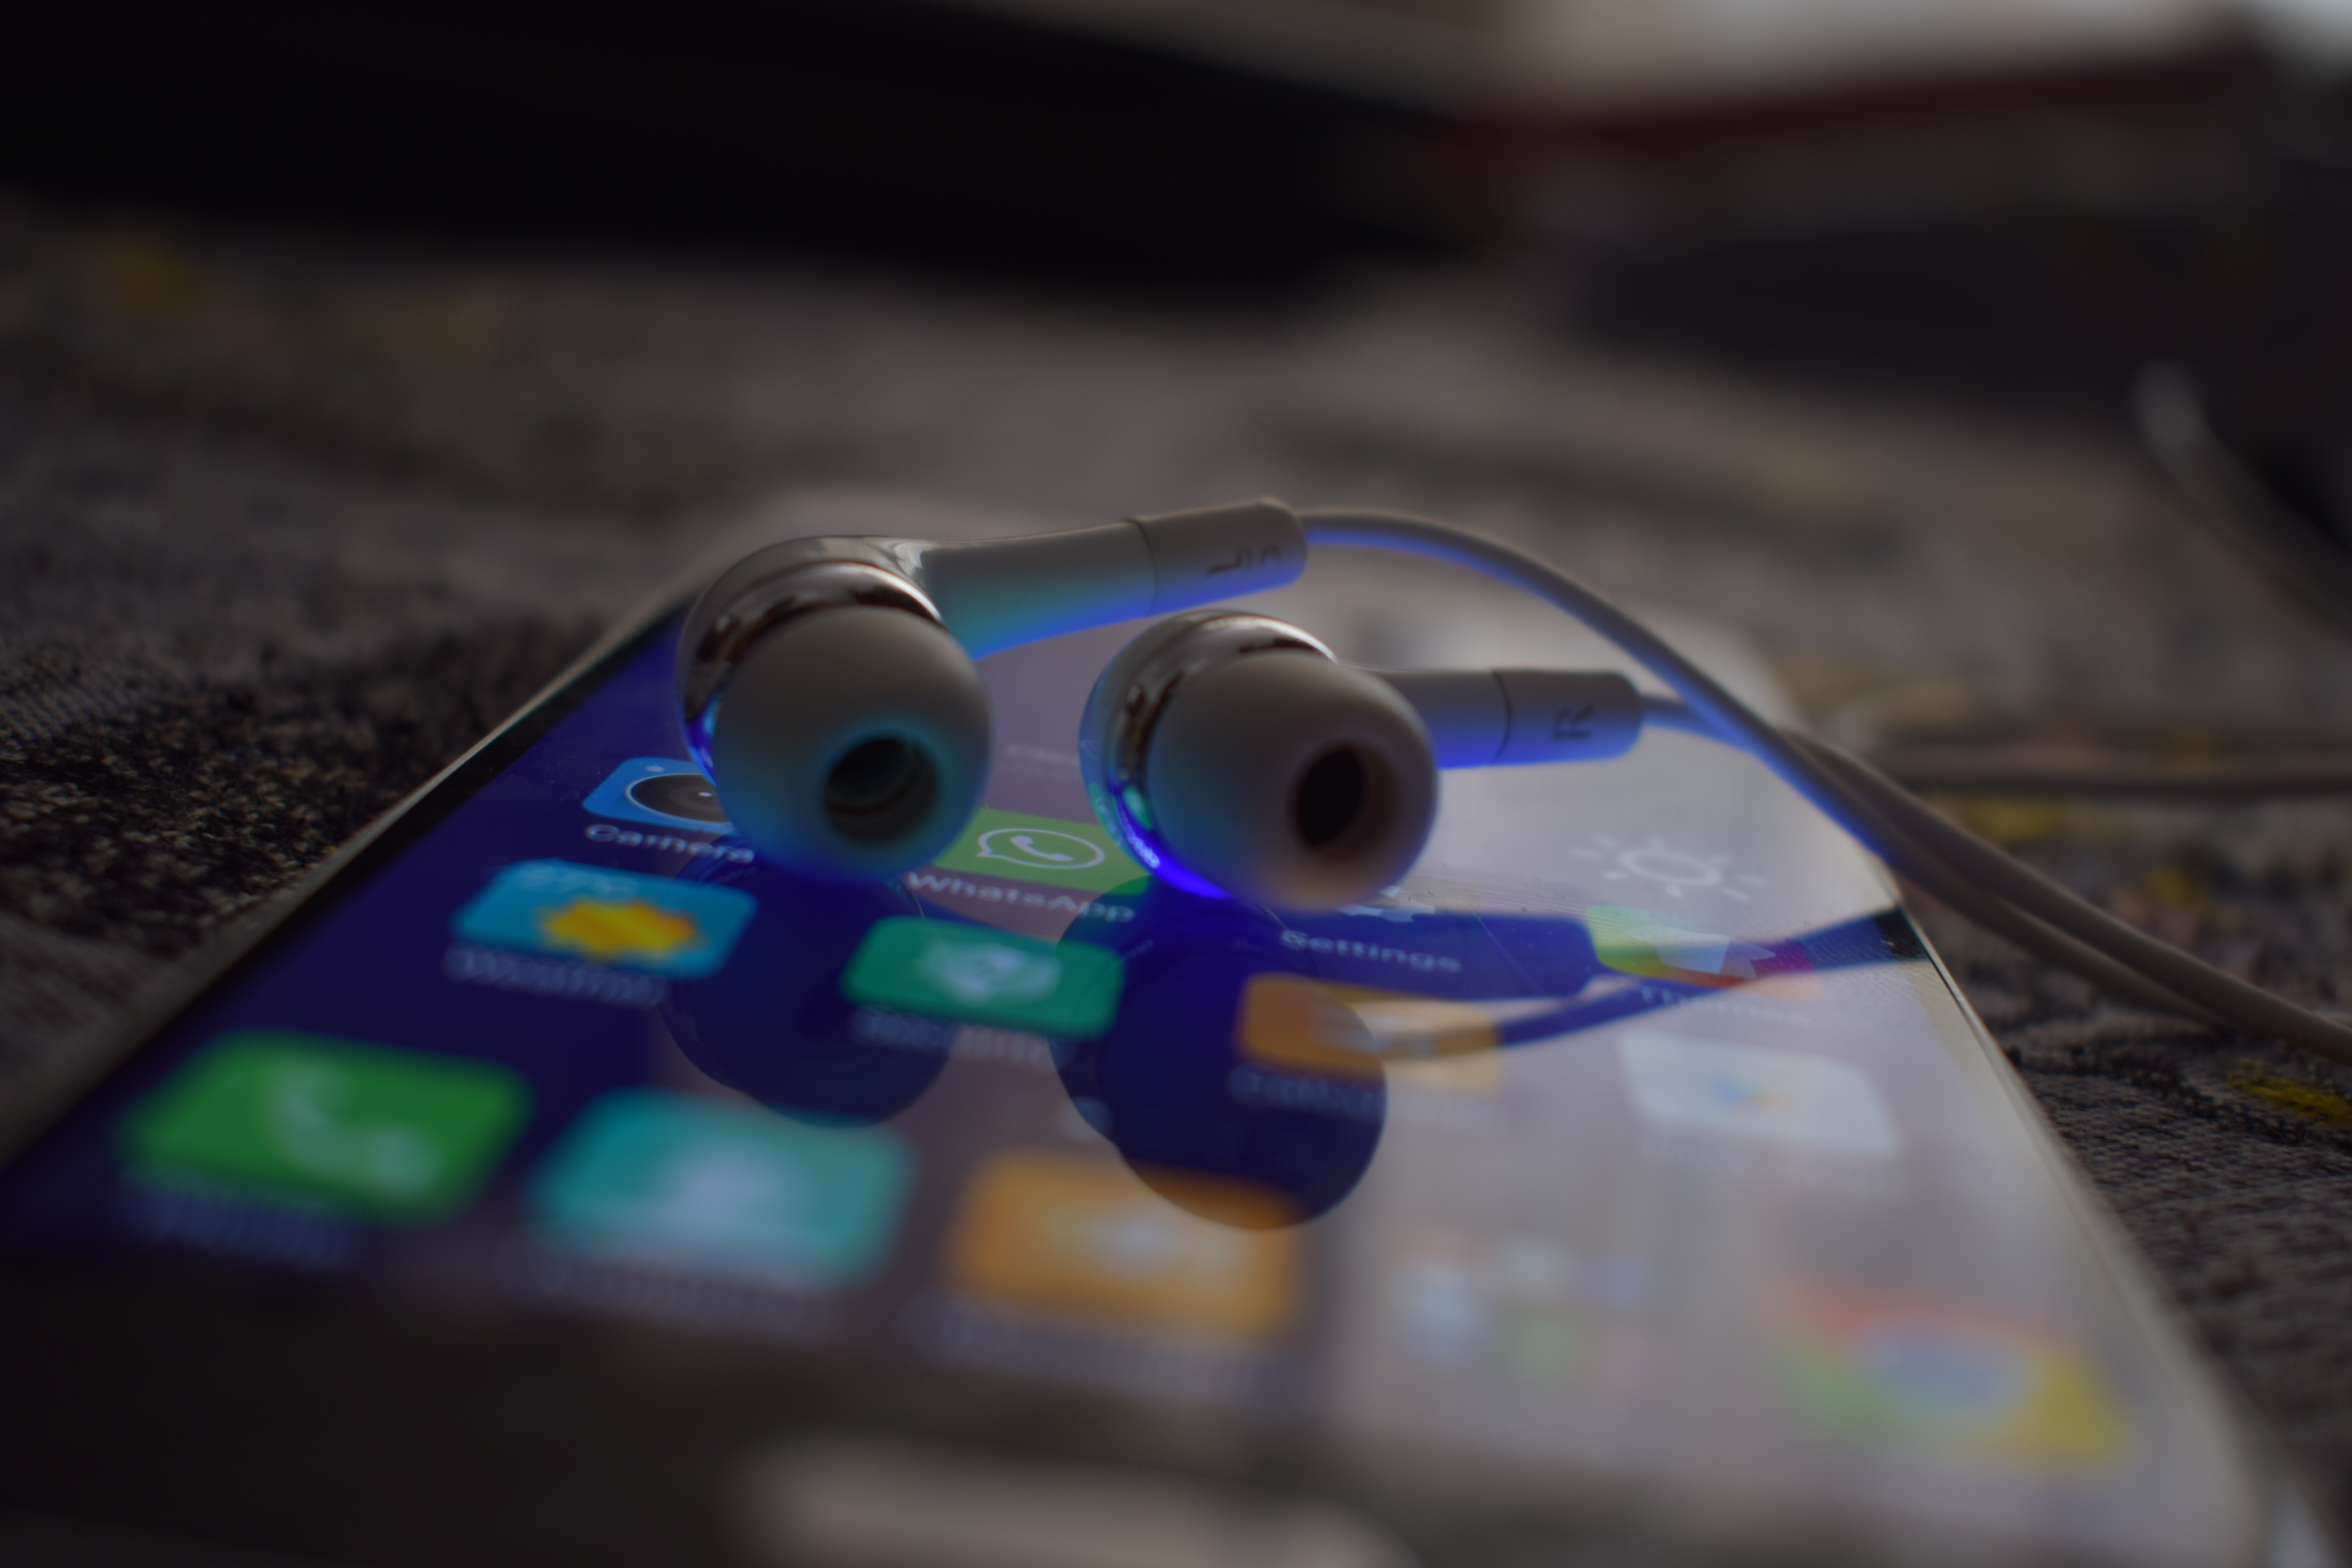
music, light, technology, glass, color, gadget, blue, mobile phone, close up, design, headphones, eye, glasses, sound, screenshot, macro photography